Gas, Inspector Palmu!

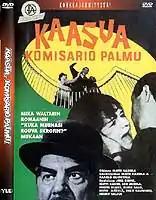
DVD cover

Gas, Inspector Palmu! (original Finnish title: "Kaasua, komisario Palmu!") is a 1961 Finnish crime movie directed by Matti Kassila. It is a sequel to Inspector Palmu's Mistake and is followed by The Stars Will Tell, Inspector Palmu. The main cast of actors is the same as that of the first though some actors such as Elina Salo, Pentti Siimes and Aino Mantsas play different characters,